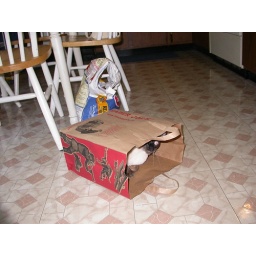
Ian in a paper bag